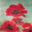
Label: poppy